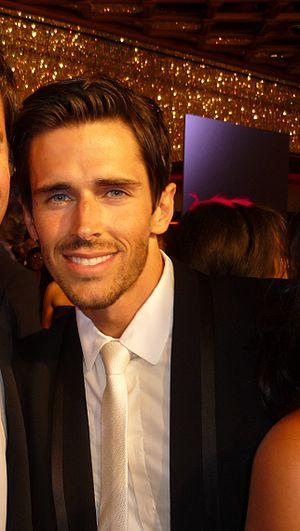
Brandon Richard Beemer est un acteur américain né le 27 février 1980.